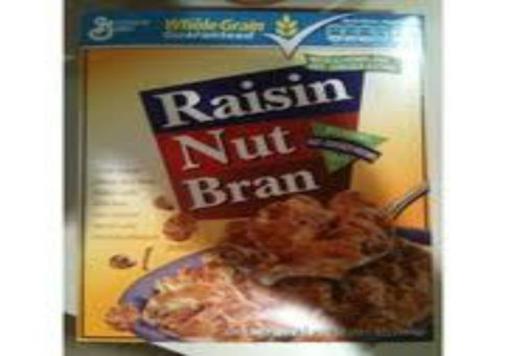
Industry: Food